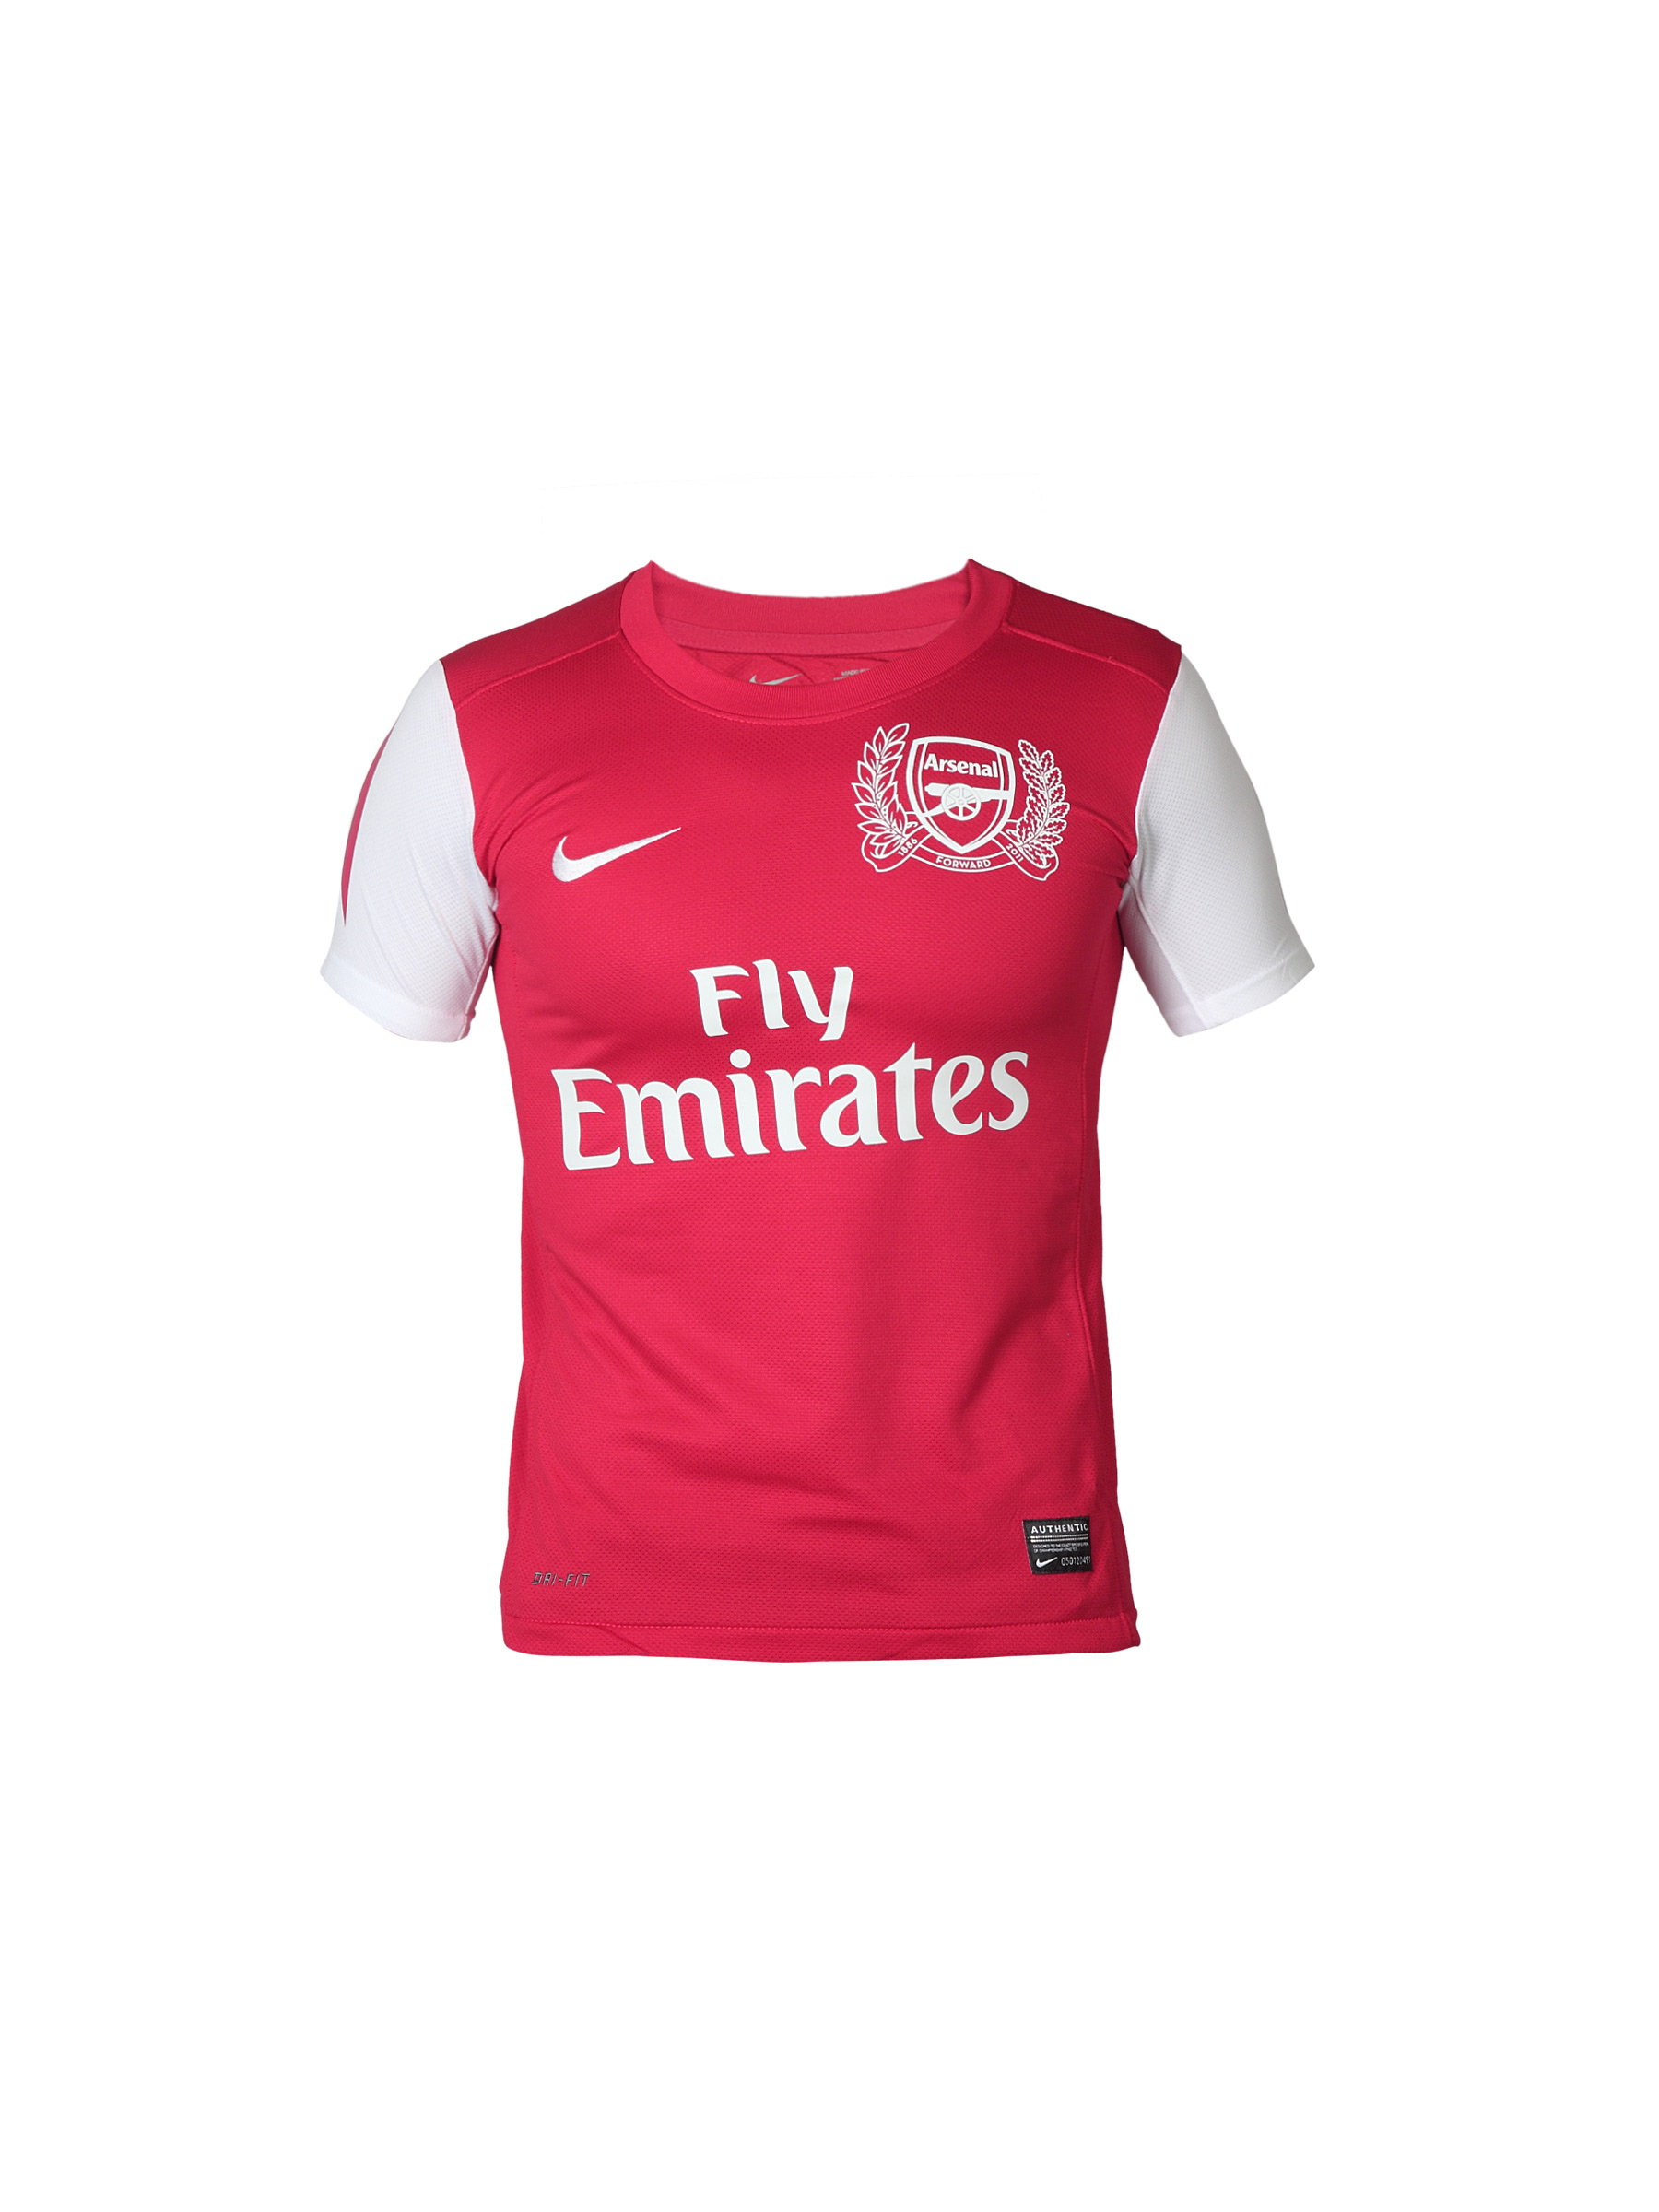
Nike Boys Printed Red T-shirt
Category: Apparel / Topwear / Tshirts
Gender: Boys
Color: Red
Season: Summer 2012
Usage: Sports